Eurasian eagle-owl

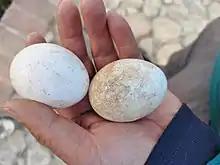
"Bubo bubo" eggs

In Engadin, Switzerland, the male eagle-owl alone hunts until the young are 4 to 5 weeks old and the female spends all her time brooding at the nest. After this point, the female gradually resumes hunting from both herself and the young and thus provides a greater range of food for the young. While it may seem contrary to the species' highly territorial nature, there is one verified cases of polygamy in Germany, with a male apparently mating with two females, and cooperative brooding in Spain, with a third adult of undetermined sex helping a breeding pair care for the chicks. The response of Eurasian eagle-owls to humans approaching at the nest is quite variable. The species is often rather less aggressive than some other owls, including related species like the spot-bellied eagle-, great horned and snowy owls, many of the northern "Strix" species, and even some rather smaller owl species, which often fearlessly attack any person found to be nearing their nests. Occasionally, if a person climbs to an active nest, the adult female eagle-owl will do a distraction display, in which they feign an injury. This is an uncommon behavior in most owls and is most often associated with small birds trying to falsely draw the attention of potential predators away from their offspring. More commonly, the adults withdraw to a safe distance, as their nests are usually well-camouflaged. Occasionally if cornered both adults and nestlings will do an elaborate threat display, also rare in owls in general, in which the eagle-owls raise their wings into a semi-circle and puff up their feathers, followed by a snapping of their bills. Apparently, eagle-owls of uncertain and probably exotic origin in Britain are likely to react aggressively to humans approaching the nest. Also, aggressive encounters involving eagle-owls around their nest, despite being historically uncommon, apparently have increased in recent decades in Scandinavia. The discrepancy of aggressiveness at the nest between the Eurasian eagle-owl and its Nearctic counterpart may be correlated to variation in the extent of nest predation that the species endured during the evolutionary process.